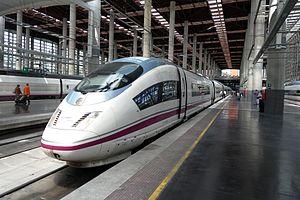
La liste qui suit est une liste de trains à grande vitesse limitée aux rames roulantes conventionnelles qui ont été, sont ou seront en service commercial sous peu.